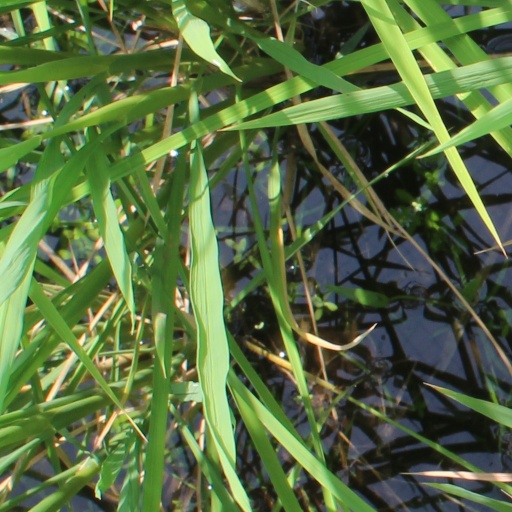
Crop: rice